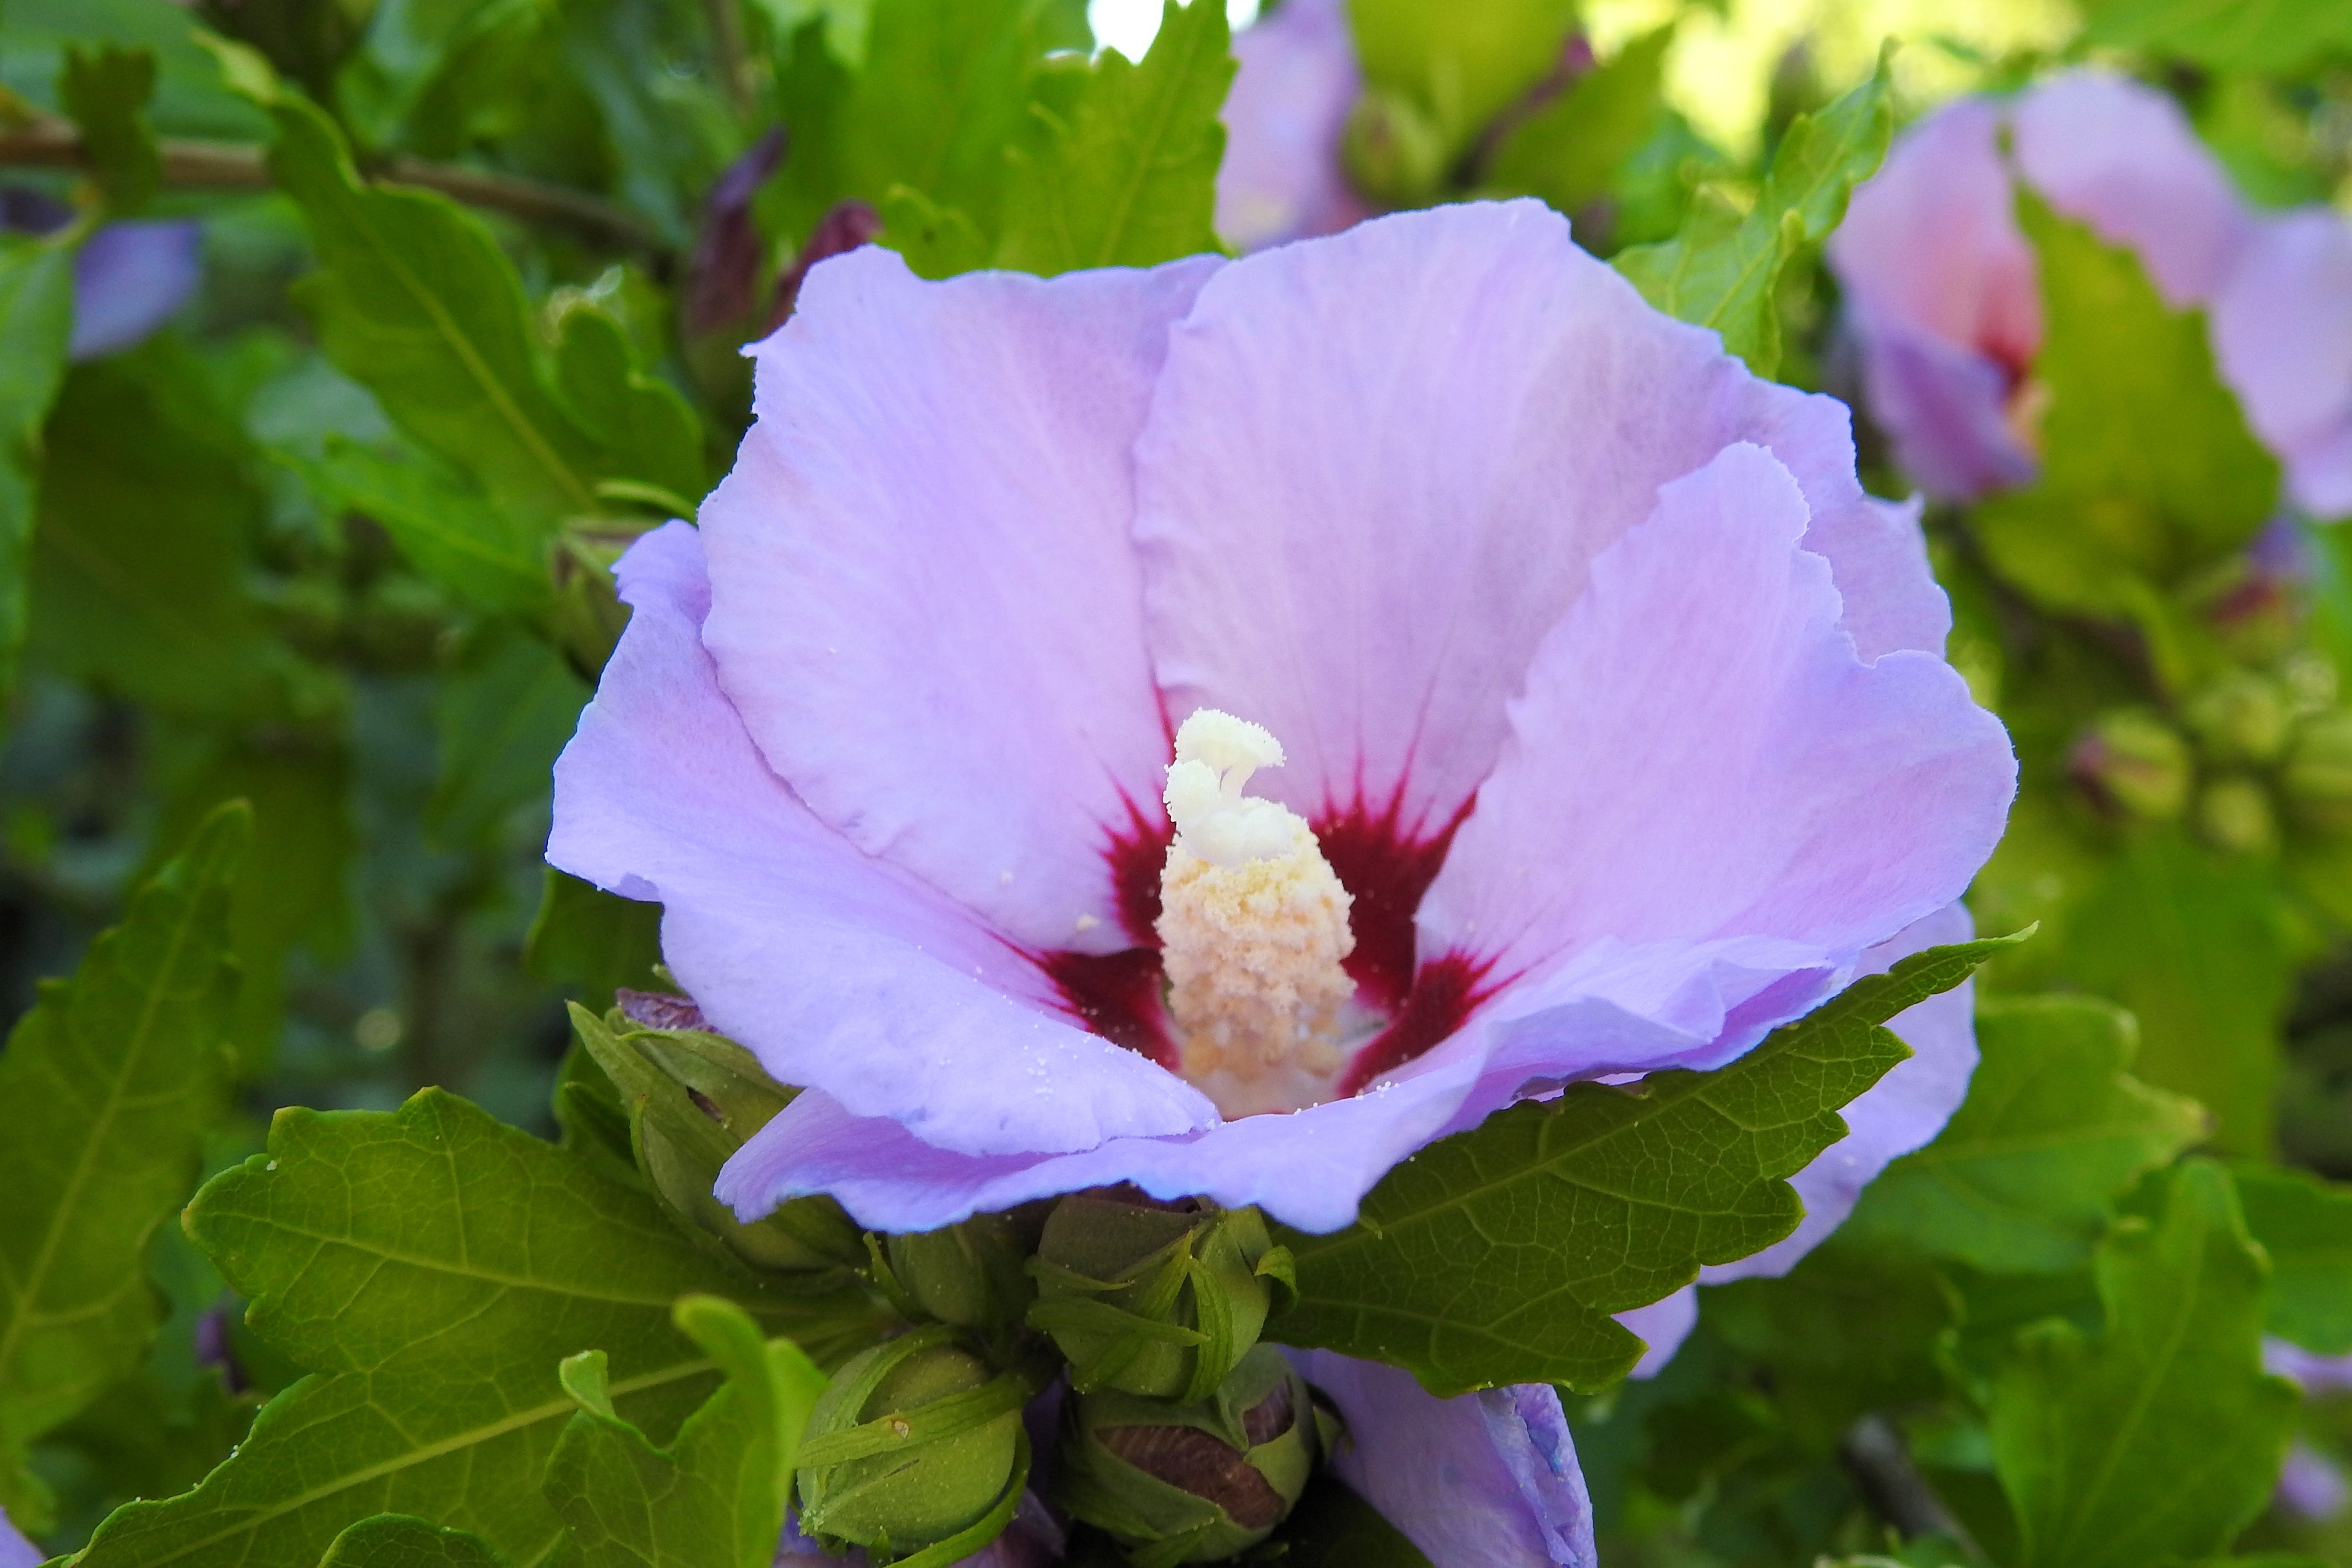
blossom, plant, flower, petal, botany, blue, garden, flora, shrub, hibiscus, macro photography, ornamental plant, flowering plant, hibiscus flower, blue hibiscus, chinese hibiscus, annual plant, land plant